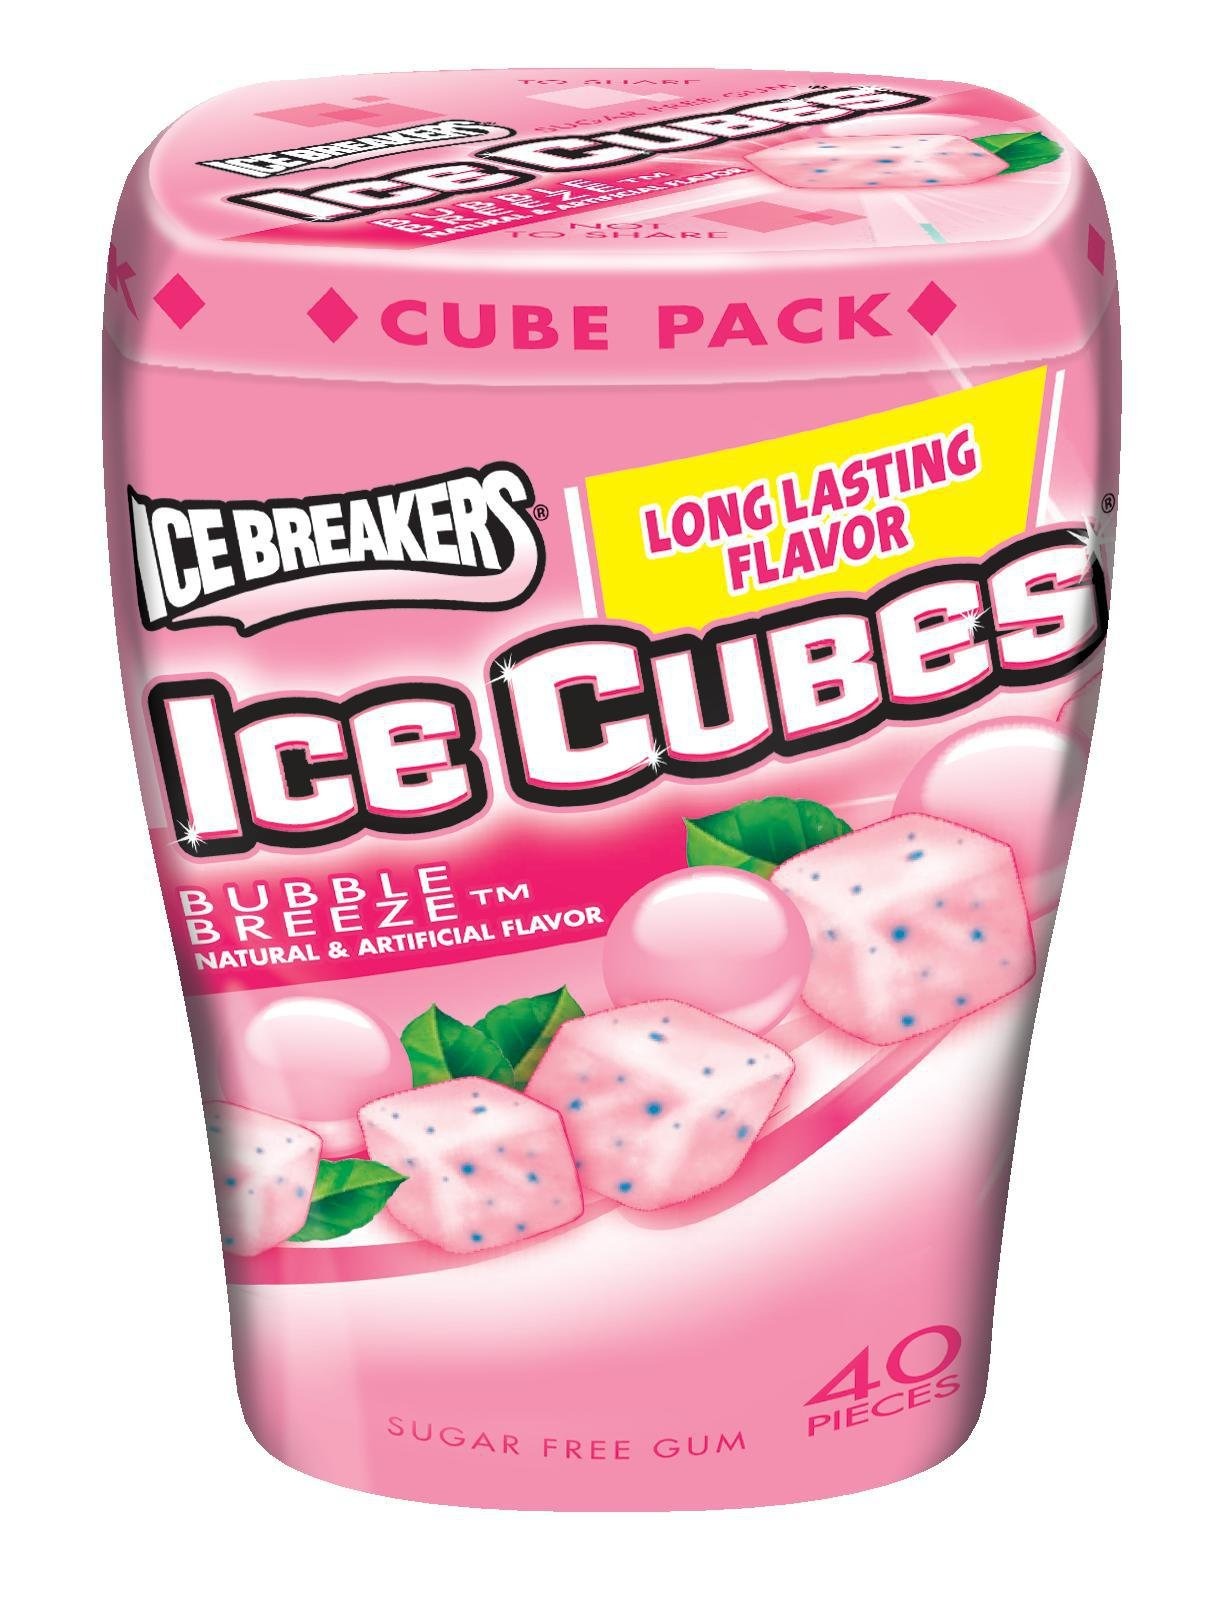
Item Name: Ice Breakers Ice Cubes Sugar-Free Gum, 40-Piece Bottle Pack, Bubble Breeze (4 Bottles)
Product Description: 1
Value: 160.0
Unit: Count

Price: 4.205